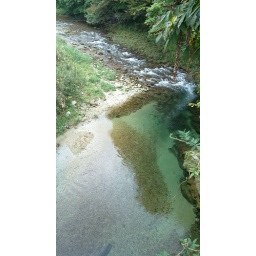
River, so clear we could see the fish in it from the bridge